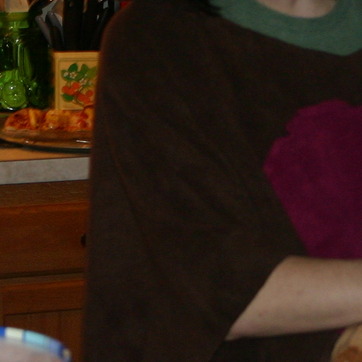
Material: fabric